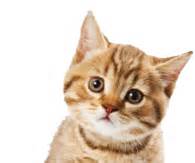
Label: gatto